Ulva

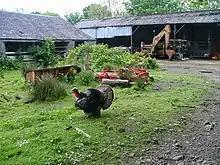
Meall Min: Farming still plays a major role in the Ulva community

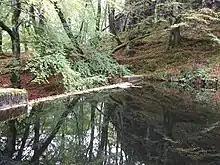
"A' Chrannag" dam, which provides Ulva island with much of its drinking water

In "The Scottish Field" (September 1918), there is a description by Angus Henderson of how the cattle were driven to "mainland" Mull.